Ludolf de Jongh

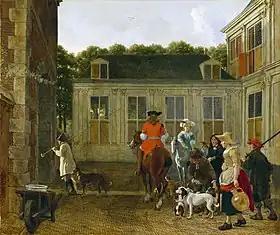
"Hunting Party in the Courtyard of a Country House"

The early Dutch biographer Arnold Houbraken who is the main source on de Jongh's life claims that the young artist was a pupil of the versatile genre and landscape painter Cornelis Saftleven. Houbraken also states that he studied under the genre and portrait painter Anthonie Palamedesz. in Delft and subsequently with the Caravaggist painter Jan van Bijlert in Utrecht. Some doubts have been raised about his study with Jan van Bijlert as in his early works the influence of the Utrecht Caravaggisti is not discernible and only appears in his works from the late 1640s onwards.